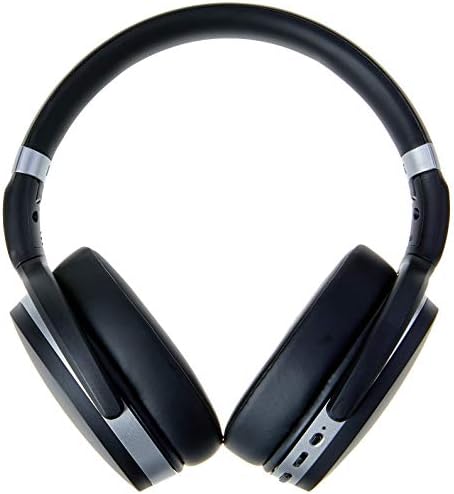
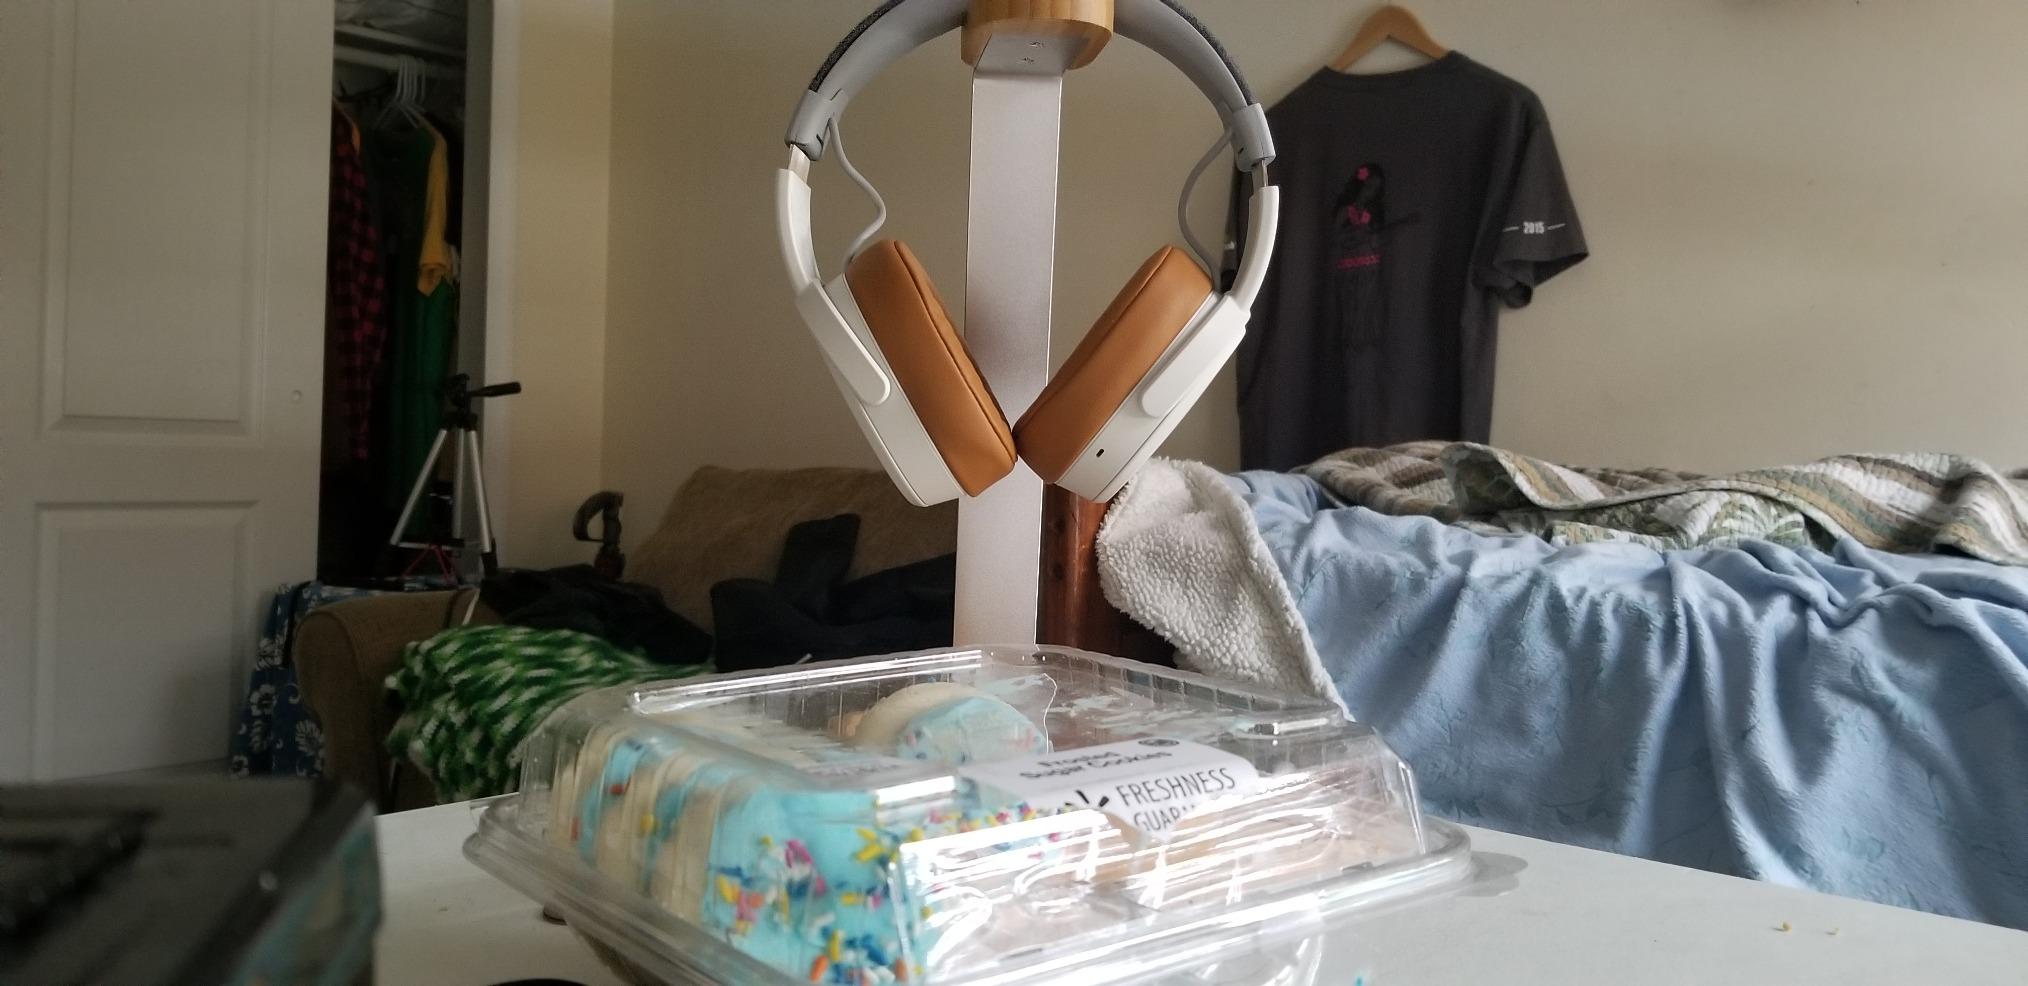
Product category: headphones
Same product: no